Pennsylvania Route 286

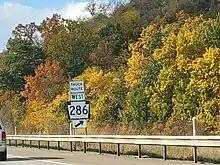
PA 286 Truck exiting US 422 and PA 56 onto mainline PA 286 near Indiana.

The route starts going northeast after exiting the town of Saltsburg. Before entering the borough of Indiana, the route has an intersection with PA 217 outside of the village of Jacksonville, where it terminates. It also connects with an interchange with US 422/PA 56 and intersects with US 422 Business, both just outside Indiana.